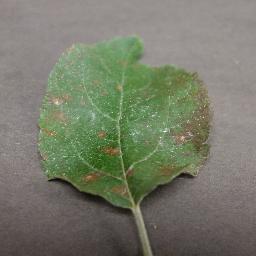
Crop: apple
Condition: cedar_rust